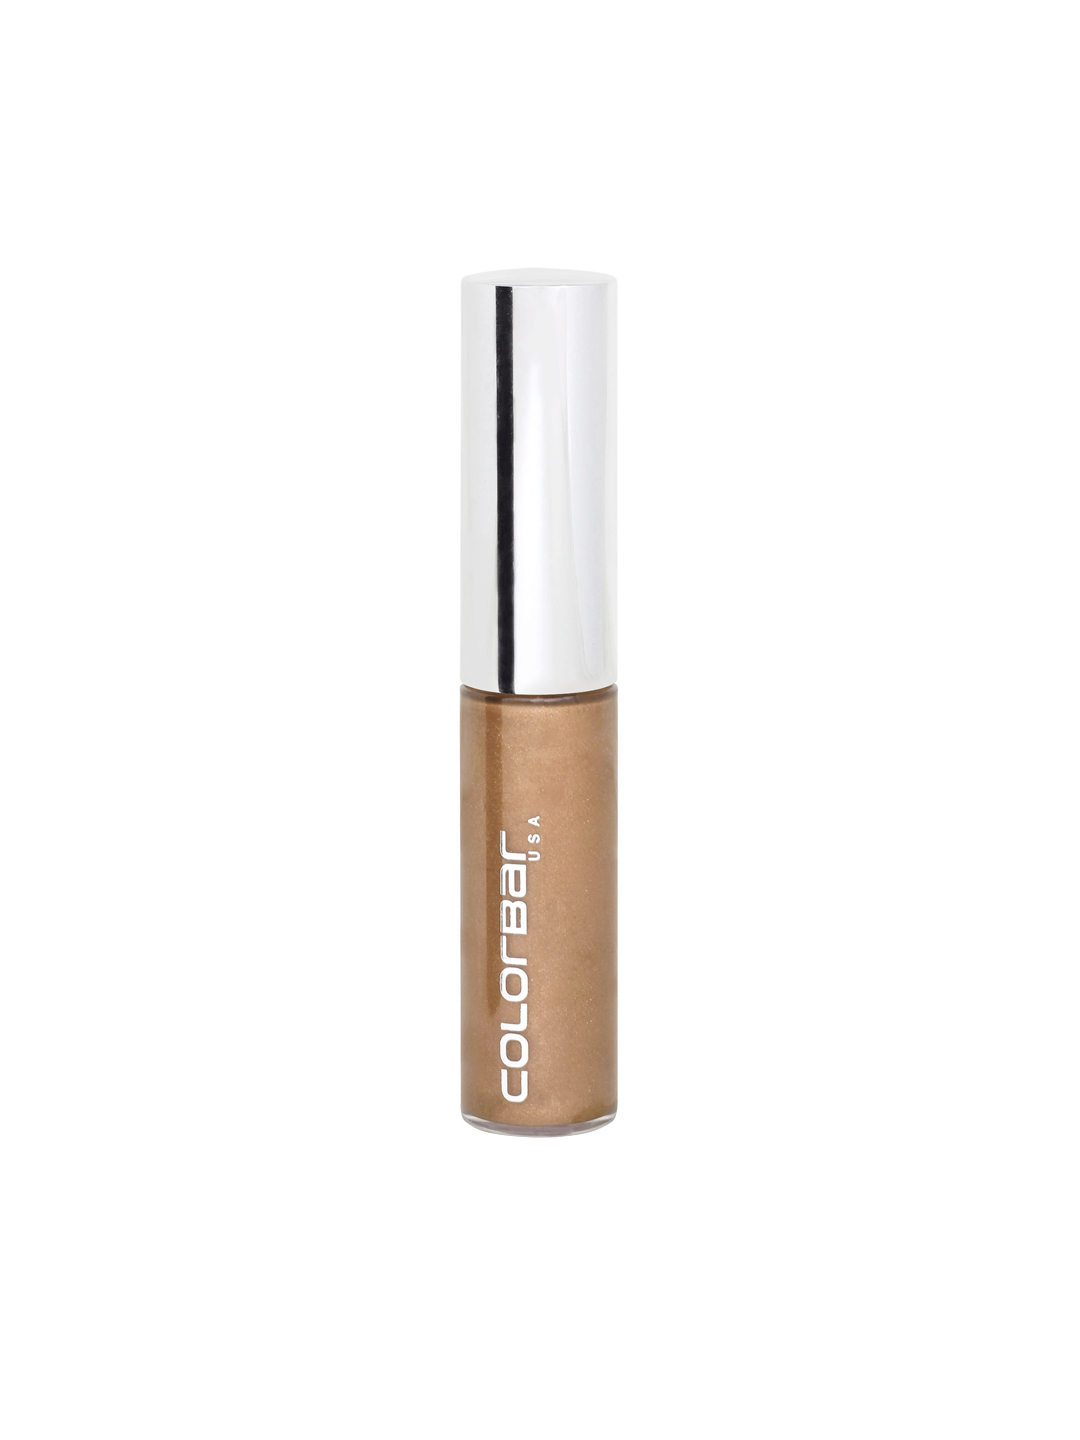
Colorbar Star Timid Apricot Lip Gloss 12
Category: Personal Care / Lips / Lip Gloss
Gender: Women
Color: Nude
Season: Spring 2017
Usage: Casual